Mailbox Money (mixtape)

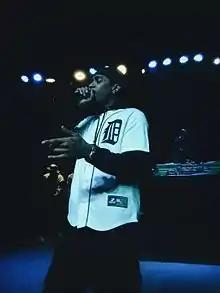
Nipsey Hussle during his Crenshaw Tour in Detroit

After releasing Crenshaw, October 2013, Nipsey quickly diverted the critical acclaim and success towards his Crenshaw Tour. Where he went on a 31-city trek, which started on January 9, 2014, and ended on February 13, 2014. While on his tour, Nipsey Hussle also released a plethora of songs which were considered freebies that were eventually added onto the 'Mailbox Money' project, such as "Count Up That Loot", "Between Us", "Be Here For A While", and "Where Yo Money At".